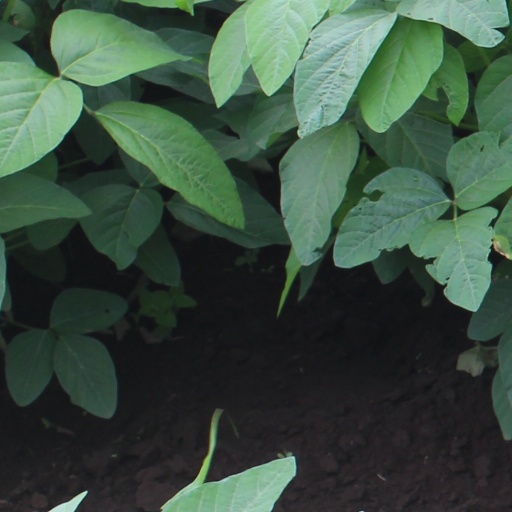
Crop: soybean